Thermoception

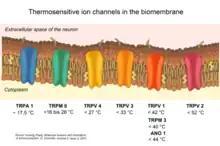
Channels shown: TRPA1, TRPM8, TRPV4, TRPV3, TRPV1, TRPM3, ANO1, TRPV2

This area of research has recently received considerable attention with the identification and cloning of the Transient Receptor Potential (TRP) family of proteins. A number of ion channels are responsible for thermoception and activate at various temperatures so are therefore responsible for different types of thermal stimuli. TRPV1 is the primary channel associated with noxious heat sensing, as well as the detection of capsaicin. Innocuous warm sensation is mediated by activation of TRPM2. Innocuous cool sensation is mediated by activation of TRPM8. TRPA1 is sometimes sensitive to menthol and considered to be related to noxious cool sensation, but the mechanism is unclear.